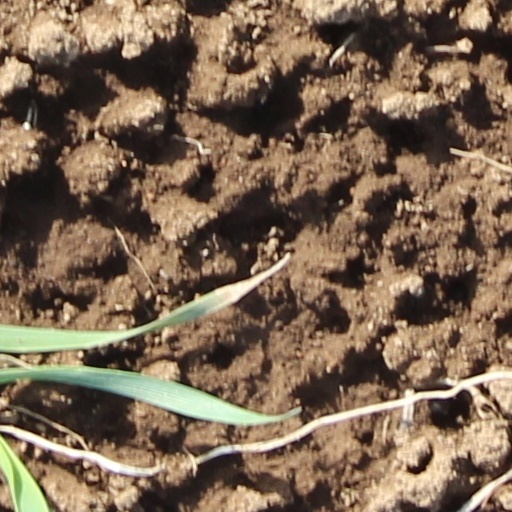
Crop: wheat